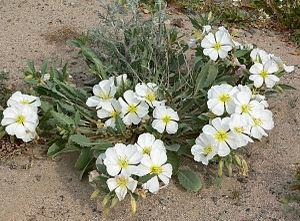
Oenothera deltoides est une plante de la famille des Onagraceae, originaire des États-Unis.